Somalia

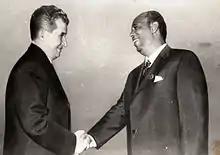
Major General Mohamed Siad Barre, Chairman of the Supreme Revolutionary Council, meeting with President of Romania Nicolae Ceauşescu

Meanwhile, in 1948, under pressure from their World War II allies and to the dismay of the Somalis, the British returned the Haud (an important Somali grazing area that was presumably protected by British treaties with the Somalis in 1884 and 1886) and the Somali Region to Ethiopia, based on a treaty they signed in 1897 in which the British ceded Somali territory to the Ethiopian Emperor Menelik in exchange for his help against possible advances by the French.